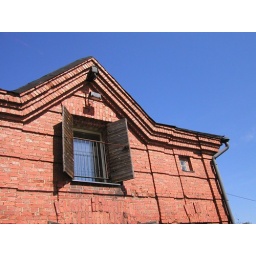
Old red brick building in Porvoo, Finland